The Biggest Little Farm

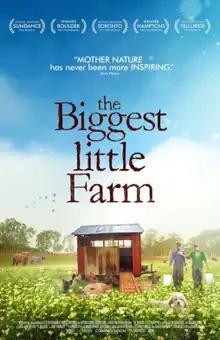
Theatrical release poster

The Biggest Little Farm is a 2018 American documentary film, directed by John Chester. The film profiles the life of John Chester and his wife Molly as they acquire and establish themselves on Apricot Lane Farms in Moorpark, California.